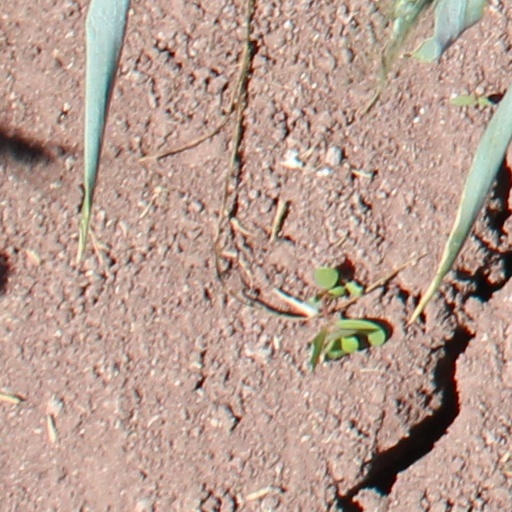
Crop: wheat